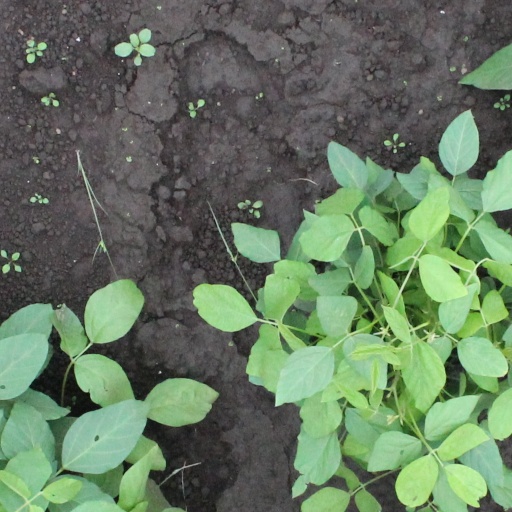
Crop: soybean